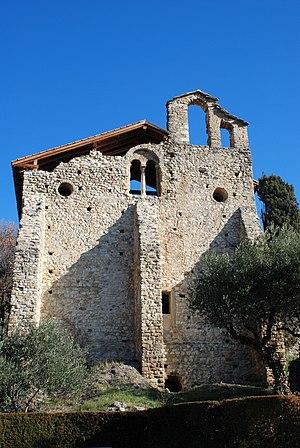
France - Provence - Église Saint-Martin de Volonne
L’église Saint-Martin de Volonne est une église romane en ruines située à l'entrée du cimetière de Volonne dans le département français des Alpes-de-Haute-Provence et la région Provence-Alpes-Côte d'Azur.
Volonne est une commune française, située dans le département des Alpes-de-Haute-Provence en région Provence-Alpes-Côte d'Azur.
Cet article recense les édifices religieux des Alpes-de-Haute-Provence, en France, munis d'un clocher-mur.
Cet article recense les monuments historiques des Alpes-de-Haute-Provence, en France.